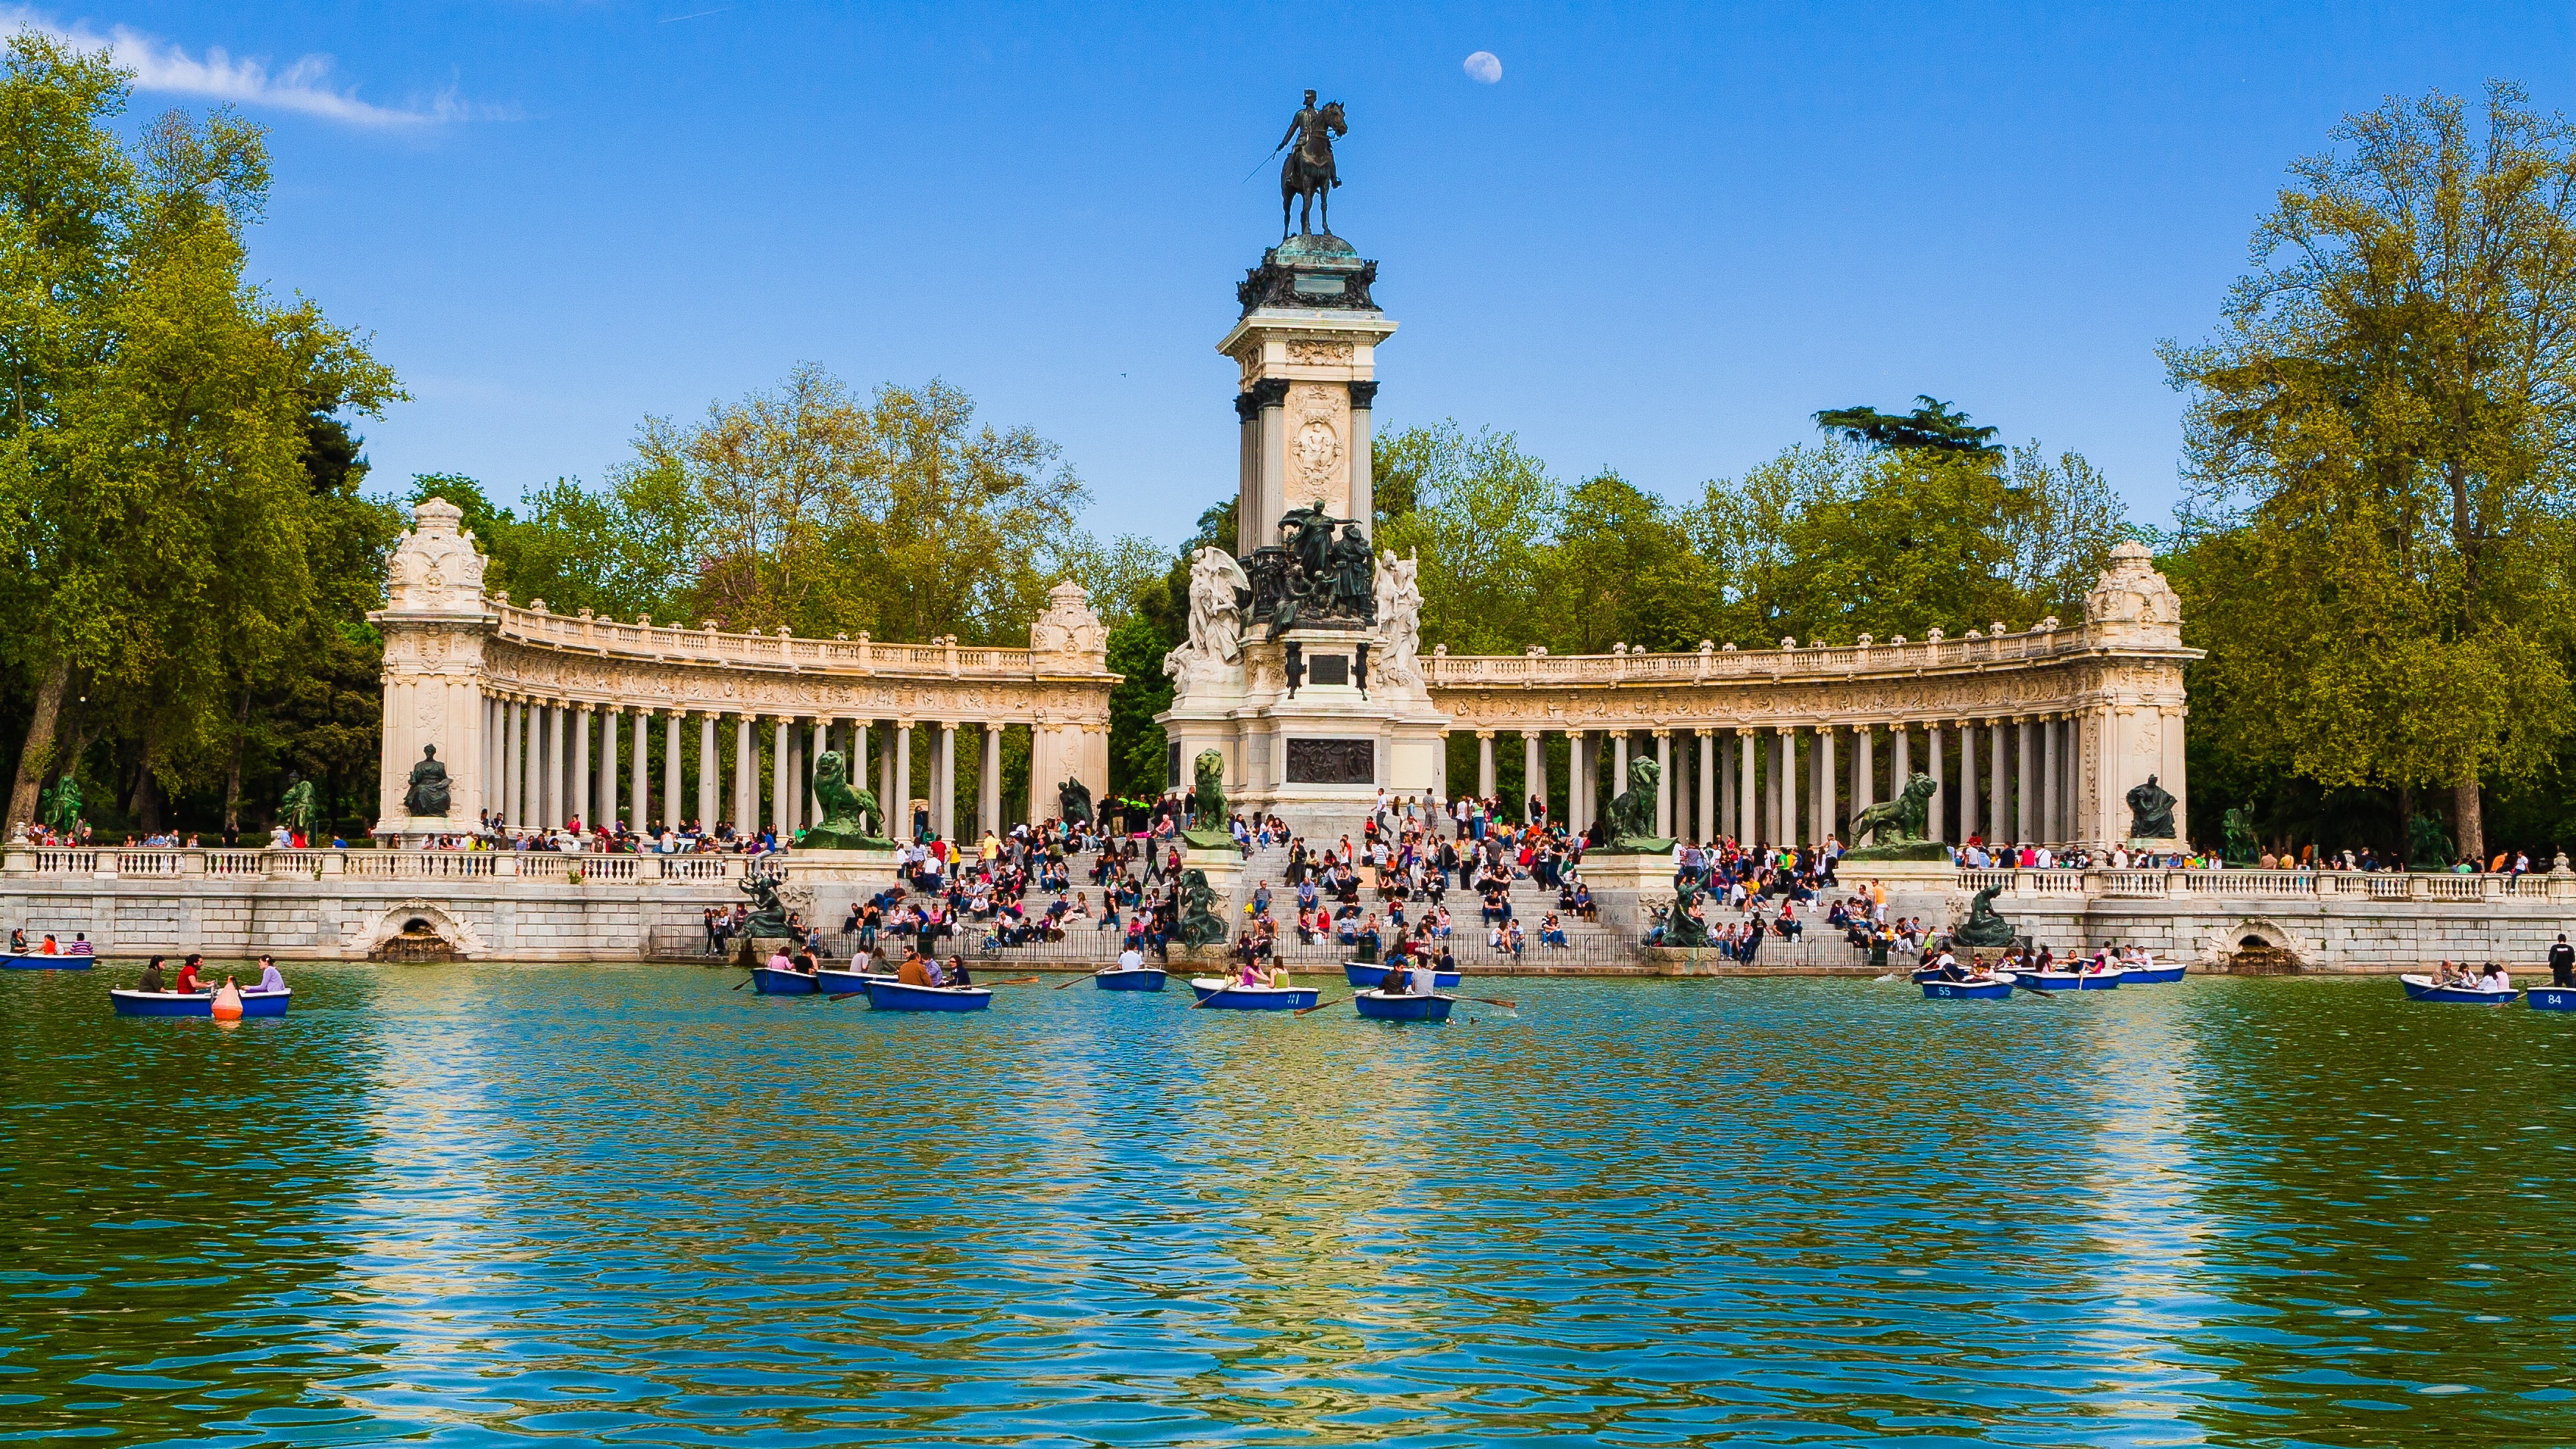
architecture, sky, lake, chateau, palace, pond, europe, amusement park, plaza, park, landmark, garden, tourism, leisure, capital, spain, resort, madrid, fountain, history, town square, monumental, water feature, removal